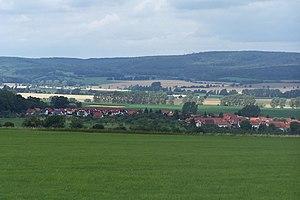
Haina est une commune allemande de l'arrondissement de Gotha en Thuringe, faisant partie de la communauté d'administration Mittleres Nessetal.